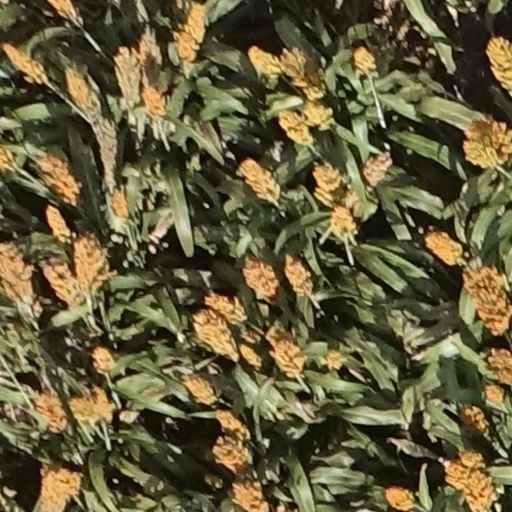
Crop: sorghum